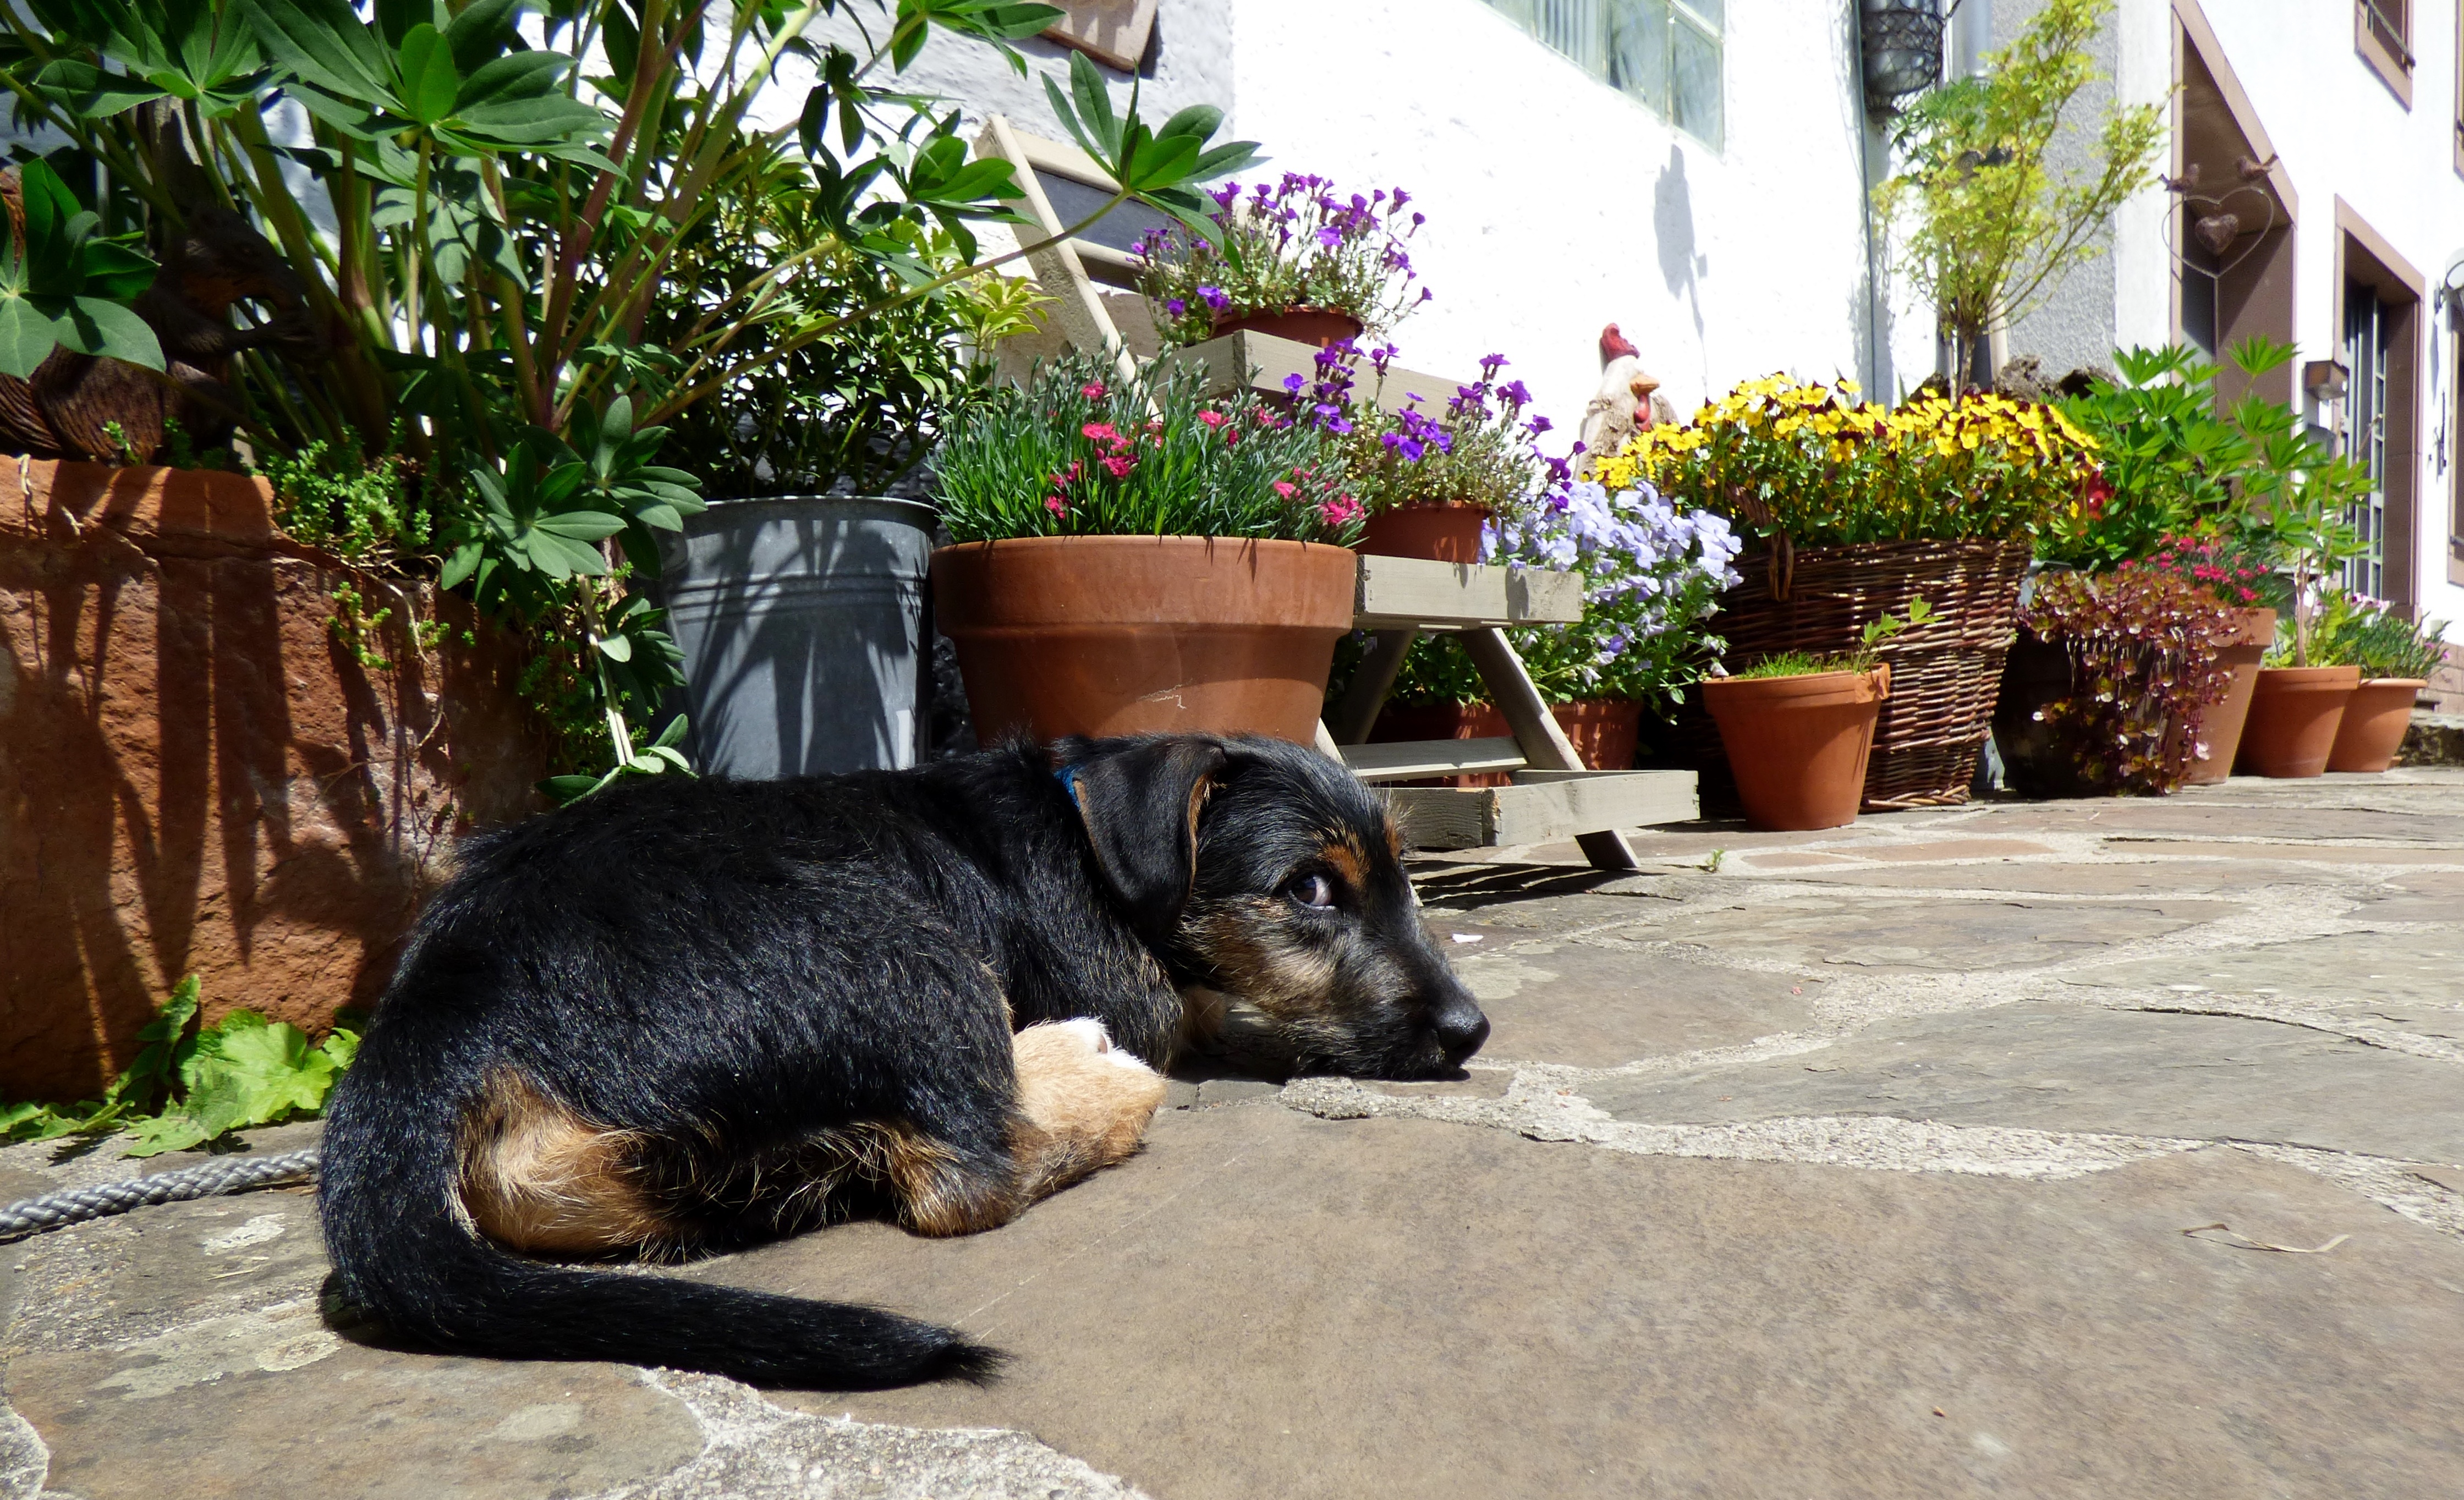
sun, puppy, dog, pet, mammal, dogs, animals, doggy, jack russel, dog like mammal